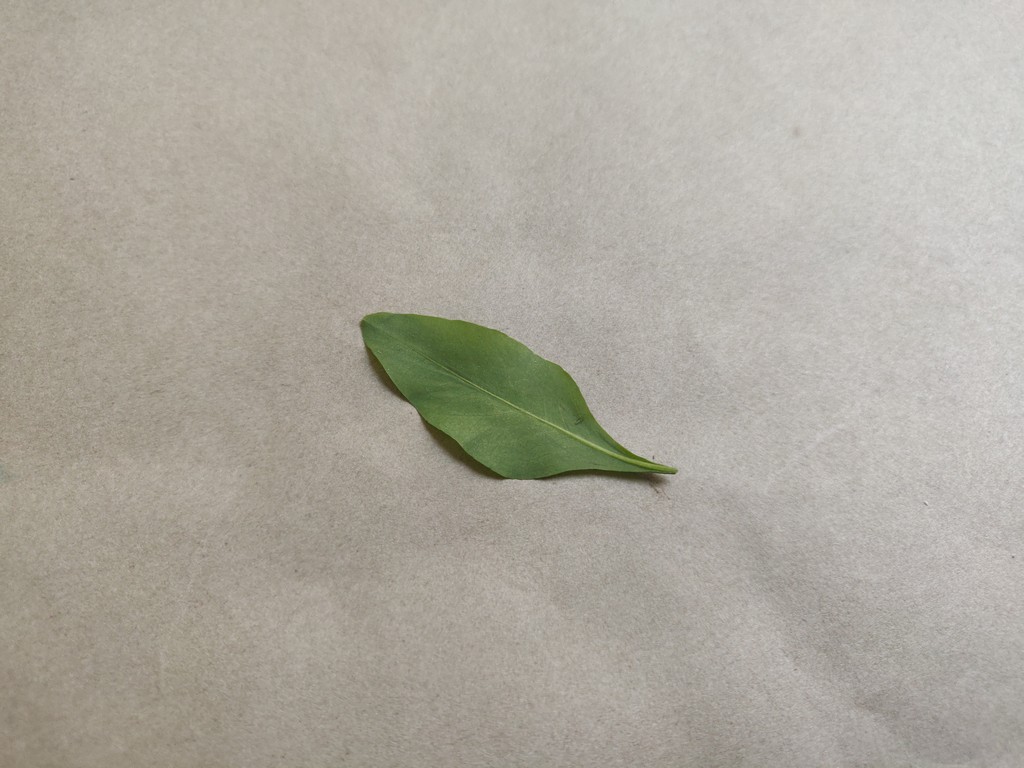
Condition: Healthy
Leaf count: single
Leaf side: back